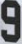
Number: 9